Giggle and Hoot

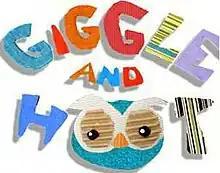
Logo

Giggle and Hoot is an Australian children's television "wrap-around" program block that aired on the ABC Kids channel. The series was produced from 2009 to 2019, with the final episodes airing in 2020, and depicted the adventures of Jimmy Giggle (played by Jimmy Rees) and his best friend, Hoot the Owl (played by Damian Wagland). It also aired on ABC from 2009 to 2011. In later seasons, they were joined by a second owl called Hootabelle (played by Jemma Armstrong) along with other friends and their toys.